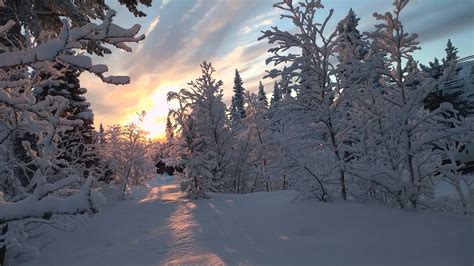
Weather: snow or frosty